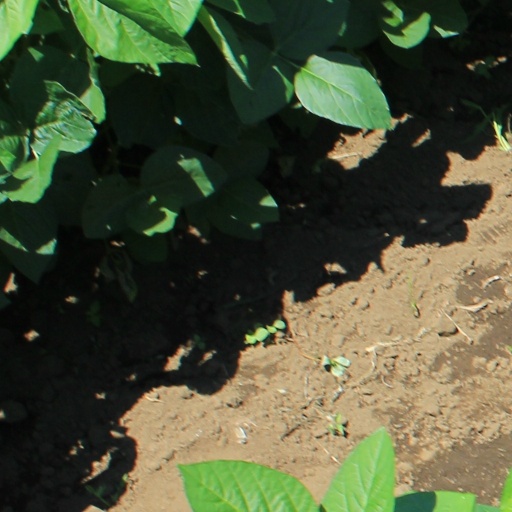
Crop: soybean